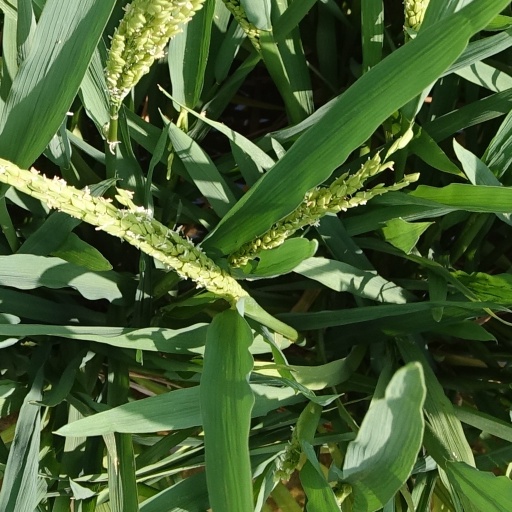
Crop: rice